Georgios Kondylis

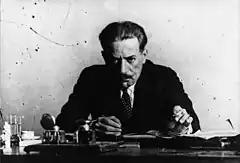
Kondylis c. 1932

During this time, Kondylis began moving rightward. In 1932 he became war minister again in return for his support of the Populist government, a post he retained after the Populists were reelected in 1933. From this post he was instrumental in crushing the March 1935 Venizelist revolt. In the period immediately following the revolt, Kondylis became the real power in the country. He sacked numerous pro-republican soldiers and civil servants, and condemned Venizelos to death "in absentia".